Evzones

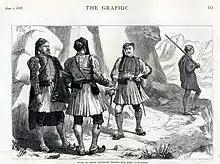
Greek Evzones in 1878

In 1833, after the arrival of King Otto to Greece, the Hellenic Army was organized along new lines by the Bavarian officials who had come with Otto. In February 1833, the infantry was organized into eight regular infantry battalions, of 728 men and six companies each: one of grenadiers, four line infantry companies, and one light infantry company. The latter received the name "Evzones" ("Voltigeurs" in the Bavarian terminology), but their uniform was of European style, identical to the rest of the infantry, apart from the use of green as their distinctive colour in the piping, epaulettes and decoration of their uniforms.